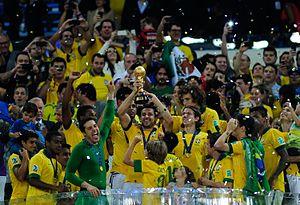
Cet article présente la finale de la Coupe des confédérations 2013 opposant le Brésil, tenant du titre, à l'Espagne, championne du monde 2010 en Afrique du Sud et championne d'Europe 2012 en Pologne-Ukraine.